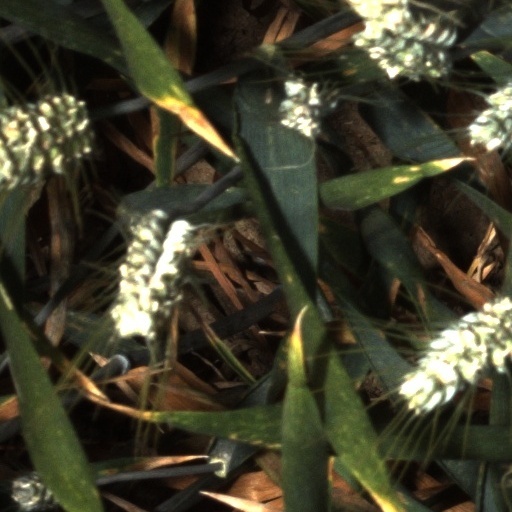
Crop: wheat